Dick Johnson Racing

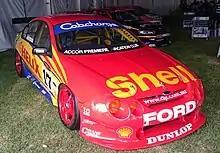
The Dick Johnson Racing Ford Falcon AU with which Steven Johnson and Paul Radisich won the 2001 Queensland 500. The car is pictured in 2018

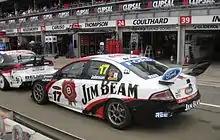
The Ford FG Falcon of Steven Johnson at the 2010 Clipsal 500

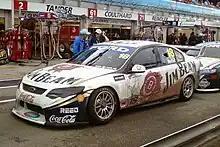
The Ford FG Falcon of James Moffat at the 2011 Clipsal 500

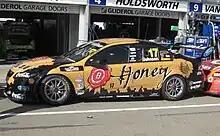
The Ford FG Falcon of Steven Johnson at the 2012 Clipsal 500

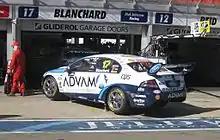
The Ford FG Falcon of Tim Blanchard at the 2013 Clipsal 500

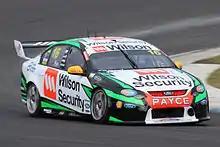
The Ford FG Falcon of Scott Pye at the 2014 Sydney Motorsport Park 400

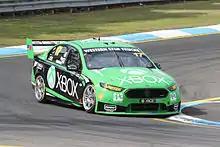
The Ford FG X Falcon of Scott Pye and Marcos Ambrose at the 2015 Wilson Security Sandown 500

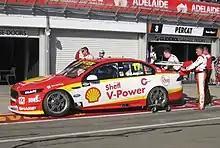
The Ford FG X Falcon of Scott McLaughlin at the 2017 Clipsal 500 Adelaide

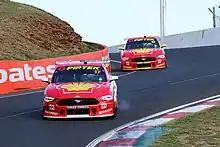
The Ford Mustang GT of Scott McLaughlin and Fabian Coulthard at the 2019 Bathurst 1000

For the new all V8 era, DJR switched to Ford EB Falcons. Aside from John Bowe winning the opening 1993 round at Amaroo Park the team remained winless until it won both the Sandown and Bathurst endurance races in 1994, as well as the season ending Australian Grand Prix support races. In 1995 Bowe won the championship. A repeat victory at Sandown that year augured well for another Bathurst win until an incident with Glenn Seton forced the number 17 Falcon from the track while leading.